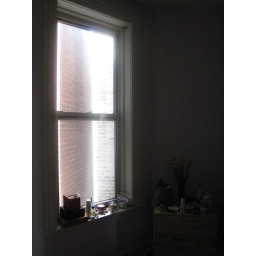
Love this window in the bedroom